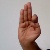
The image shows a hand gesture representing the letter 'F' in Indian Sign Language.